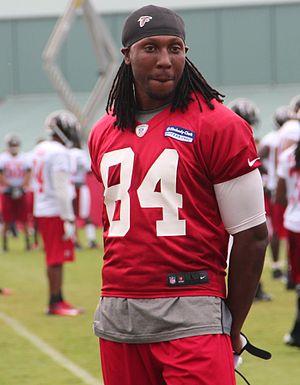
Sharod « Roddy » Lamor White, né le 2 novembre 1981 à Charleston, est un joueur américain de football américain évoluant au poste de wide receiver.